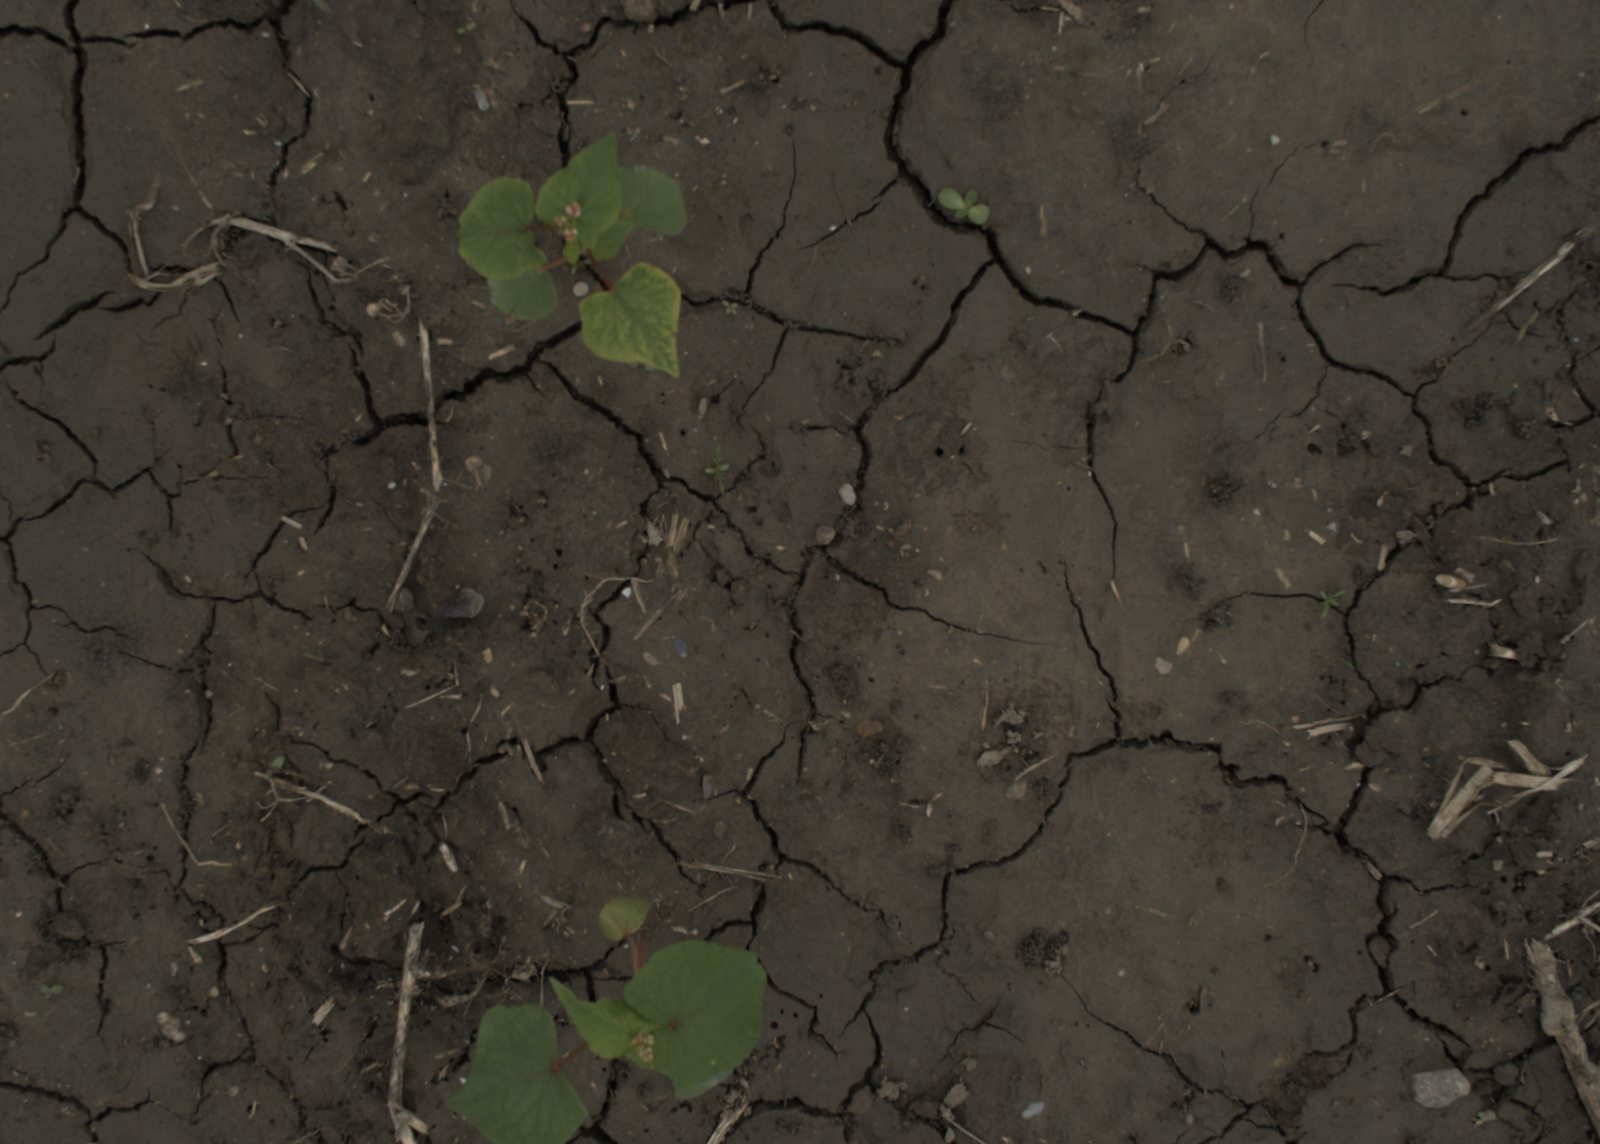
Capture date: 29.09.2021 14:07:37
Weather: cloudy
Wind: medium
Seeding date: 02.09.2021
Plant canopy height (mm): 954